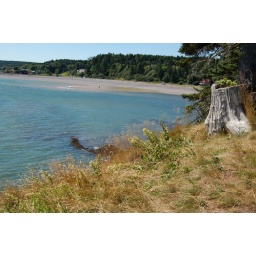
St. Martins - view of the beach from the field above the cliff